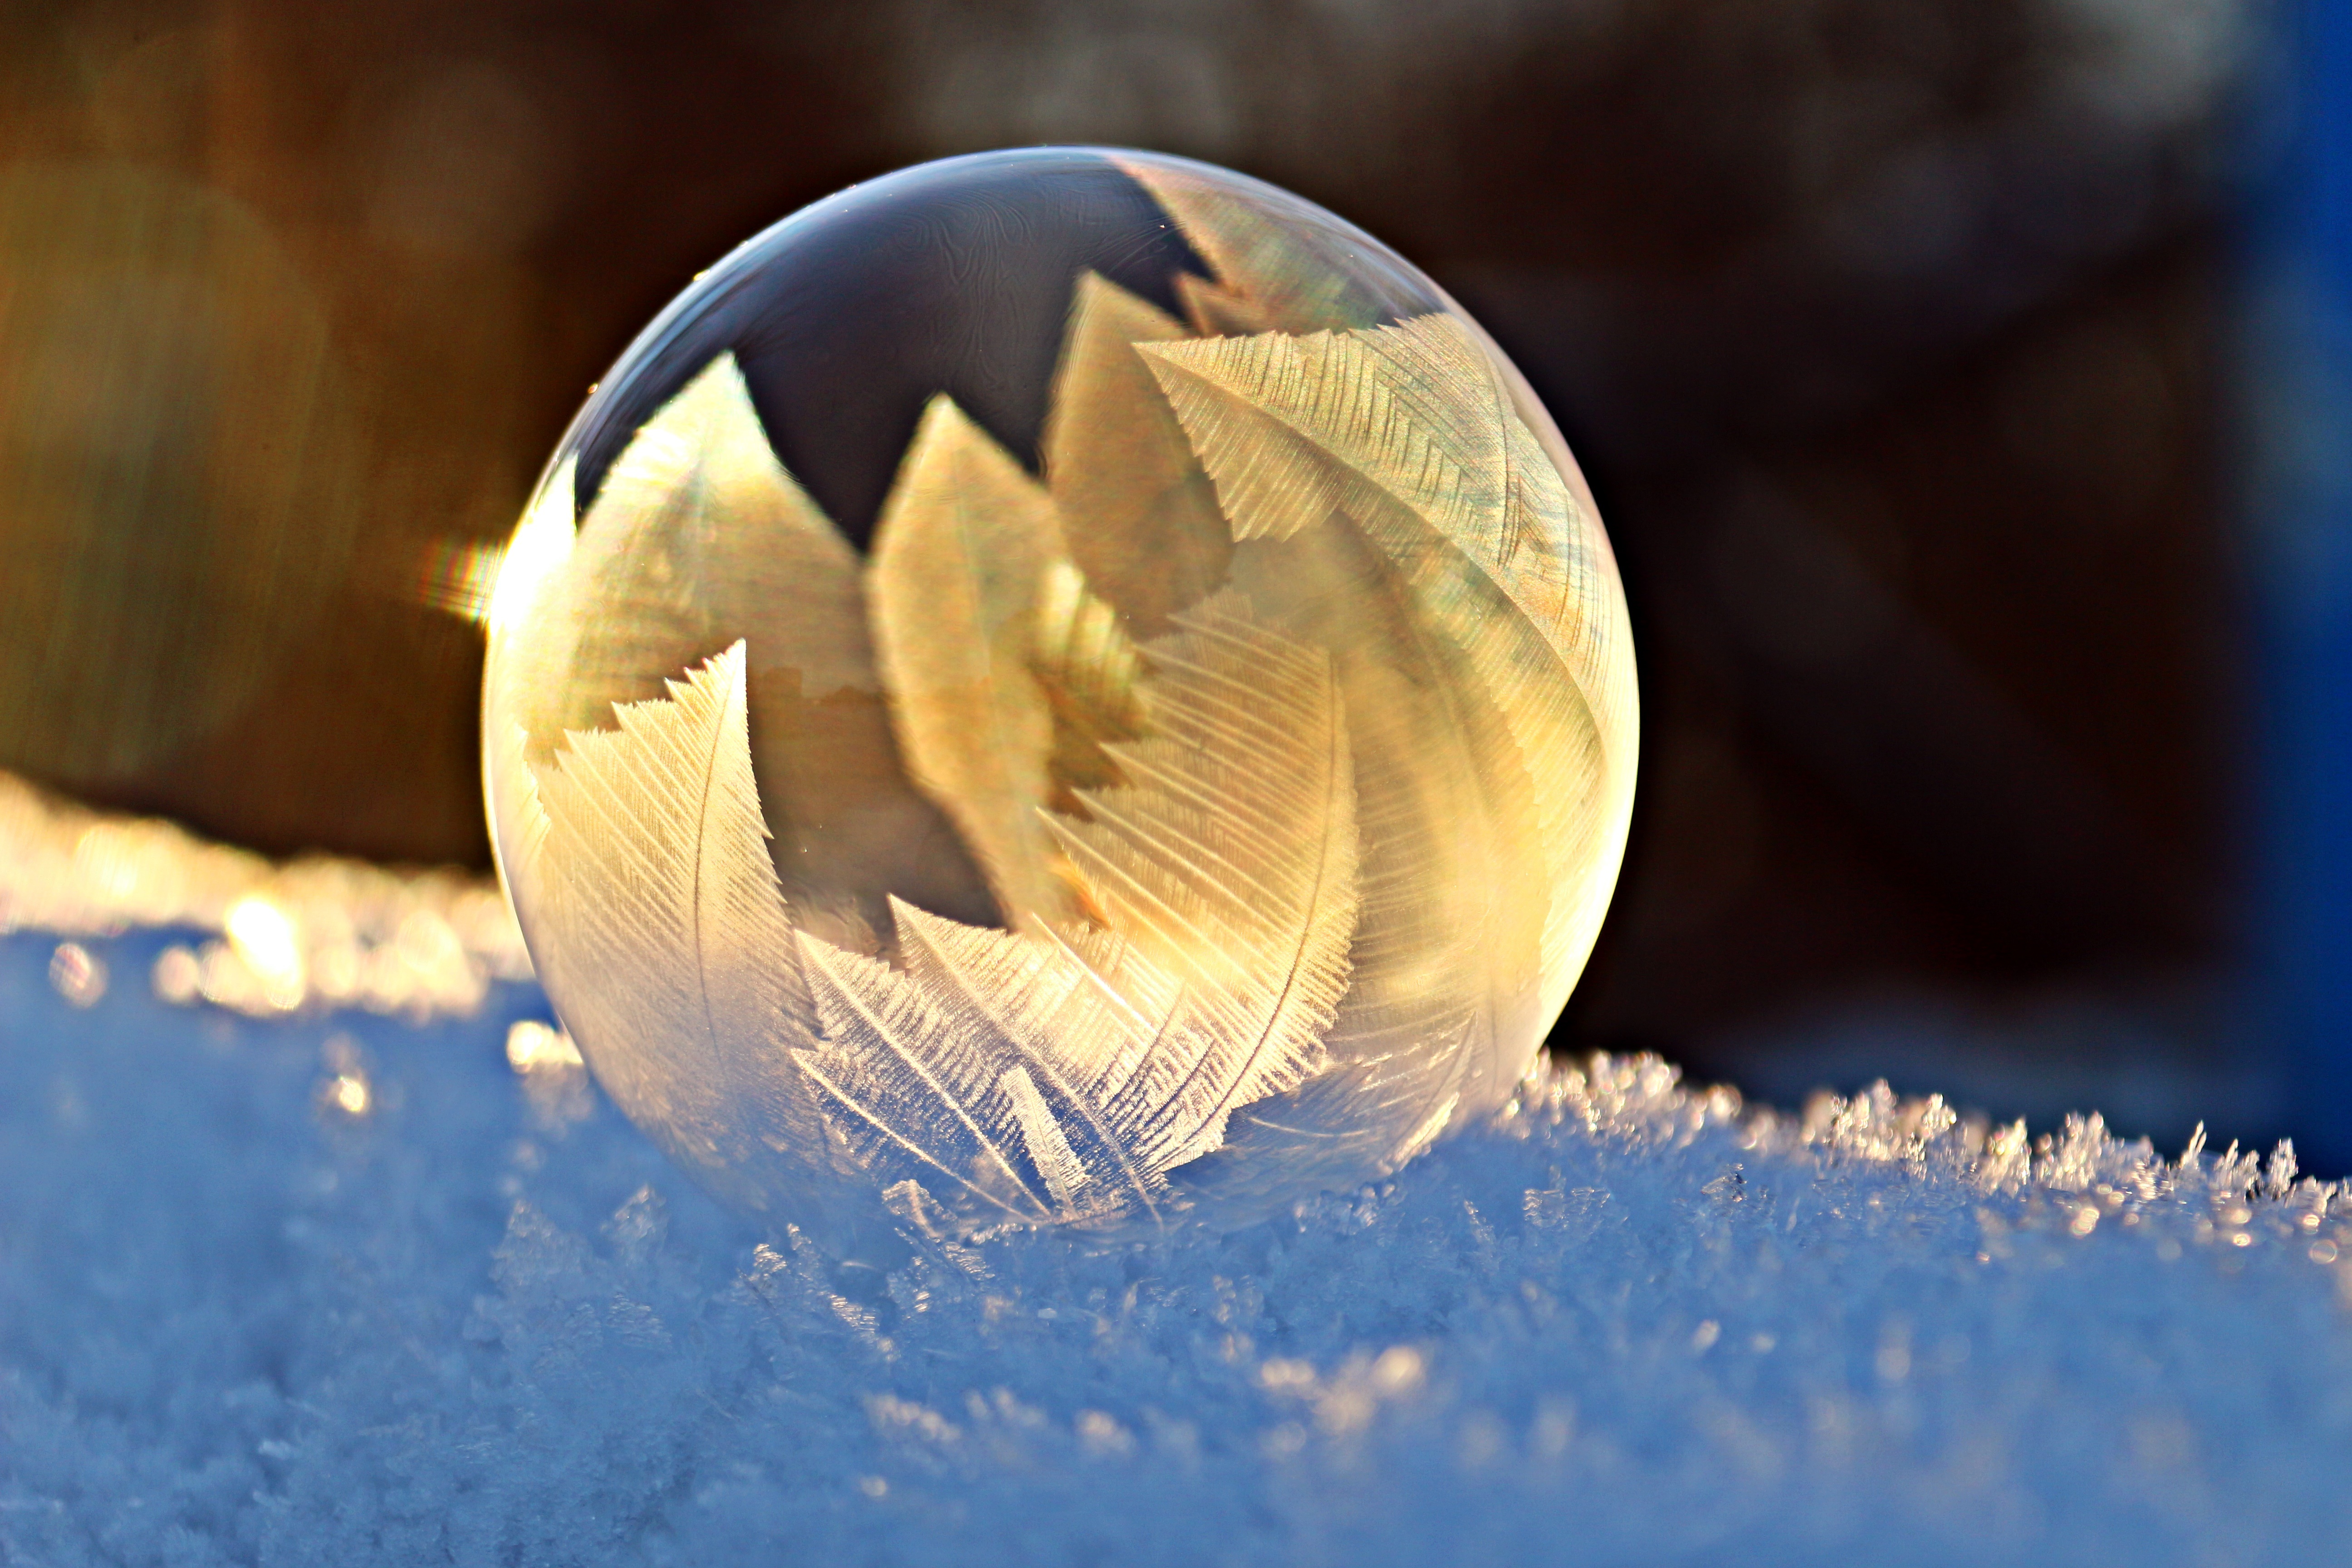
snow, cold, winter, light, sunlight, frost, ice, frozen, bubble, close up, soap bubble, freezing, macro photography, eiskristalle, stock photography, computer wallpaper, frosted soap bubble